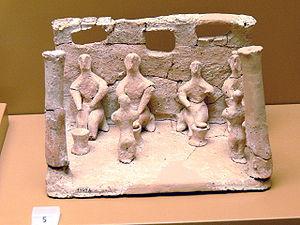
Kamilári est une localité de Crète, en Grèce. Elle est située dans le nome d’Héraklion, situé à 5 kilomètres au nord-est de Matala. Elle comptait 289 habitants en 2001. Le nom de Kamilari serait d'origine byzantine et signifie celui qui conduit le chameau.
L'expression religion minoenne désigne les cultes pratiqués en Crète par la civilisation minoenne. Ces cultes sont tournés vers la nature, la végétation et leurs rythmes. Cela se remarque particulièrement au travers de dieux et de déesses qui meurent et renaissent chaque année, et par l'utilisation de symboles tels que le taureau, le serpent, les colombes. Bien qu'elle disparaisse avec l'arrivée des Achéens puis des Doriens en Grèce puis en Crète, la religion minoenne a néanmoins laissé sa trace dans les mythes et le panthéon de la Grèce classique.